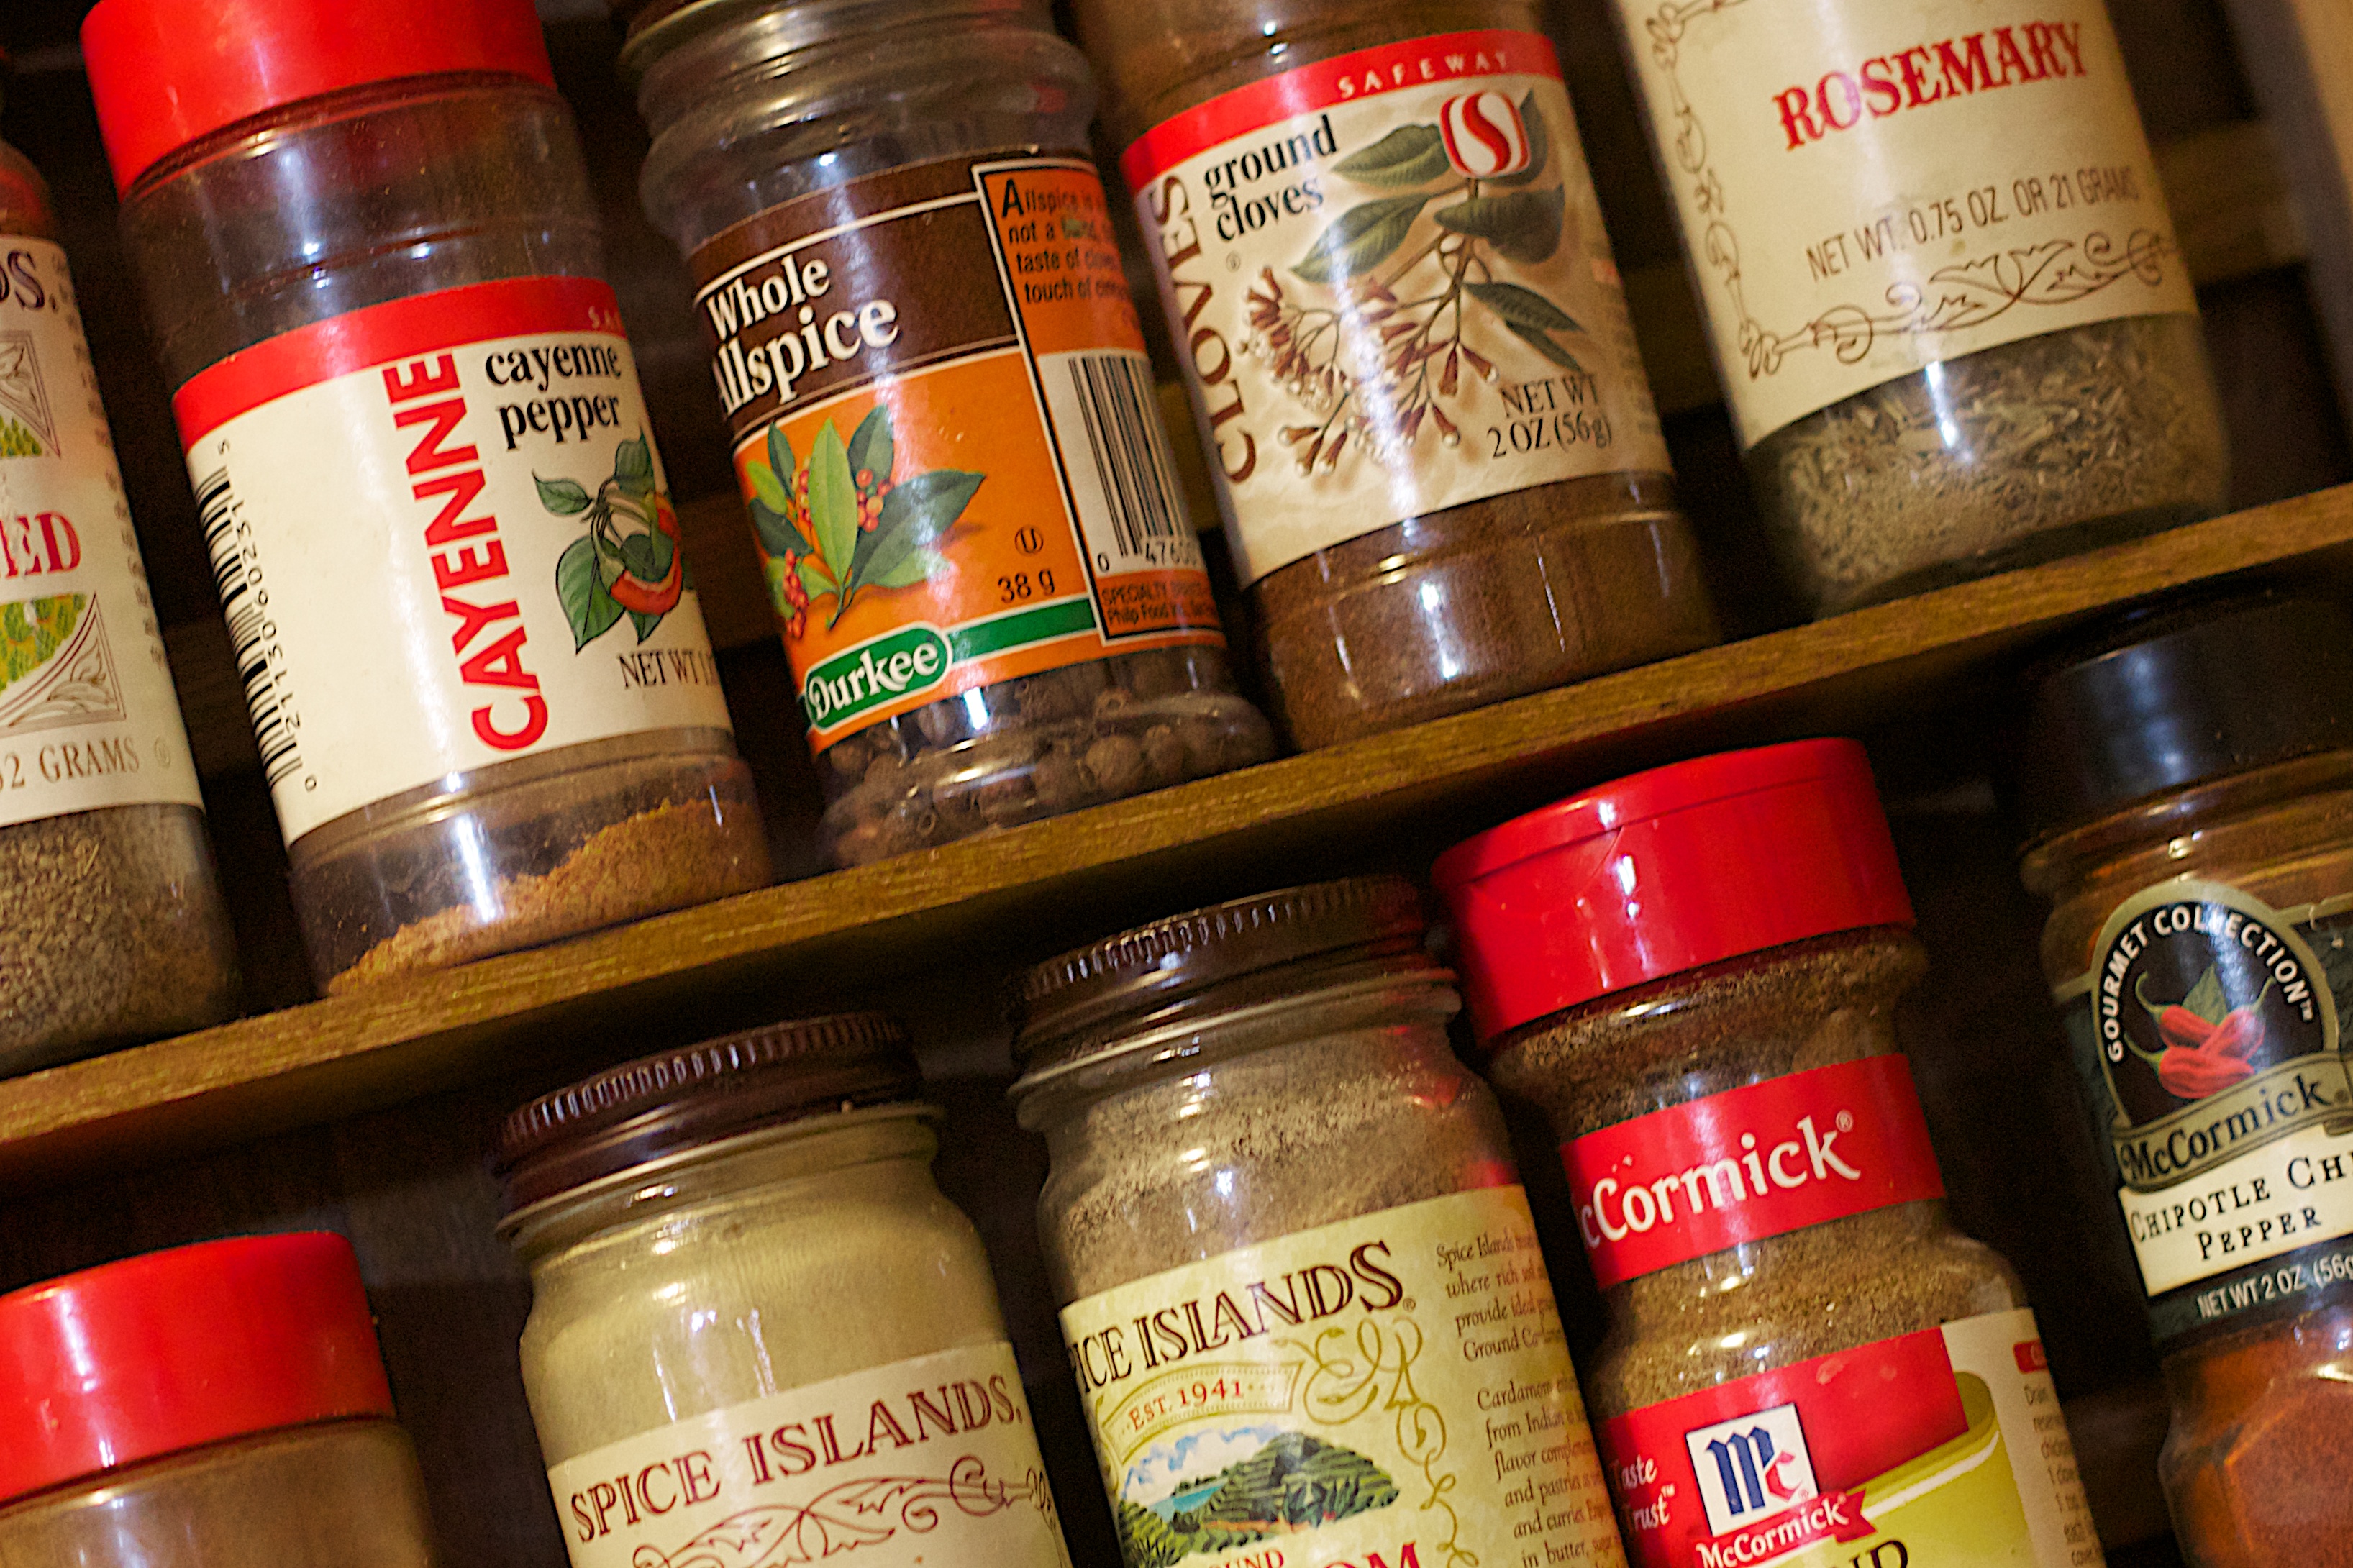
food, spice, canning, flavor